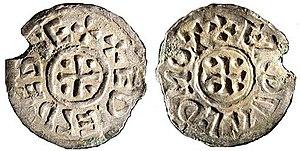
Æthelred est roi d'Est-Anglie dans les années 870.